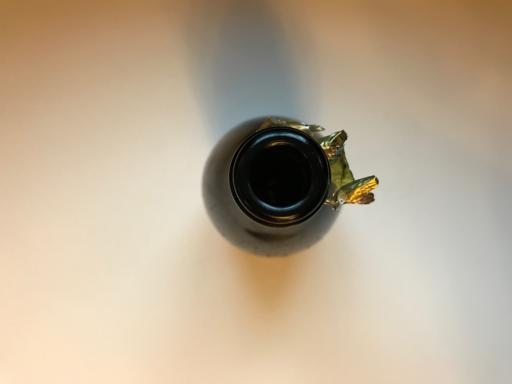
Waste category: glass